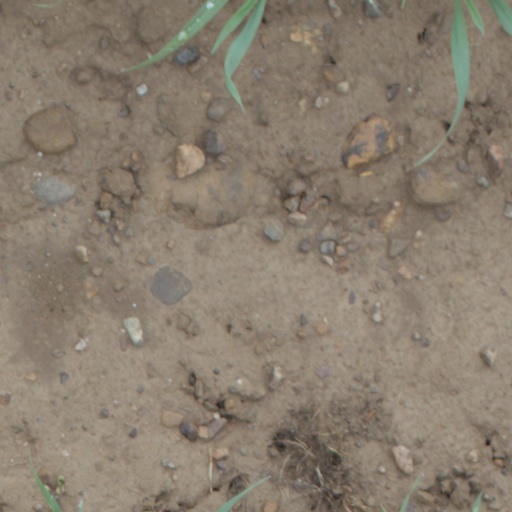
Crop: wheat